The Atomic City

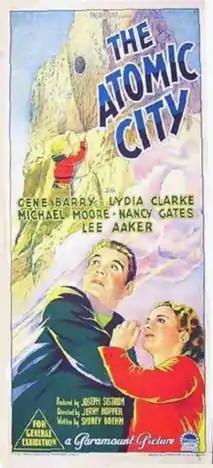

The Atomic City is a 1952 American film noir thriller film directed by Jerry Hopper and starring Gene Barry and Lydia Clarke.